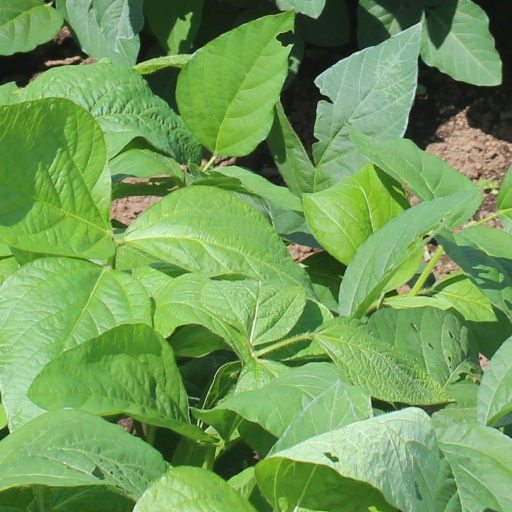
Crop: soybean